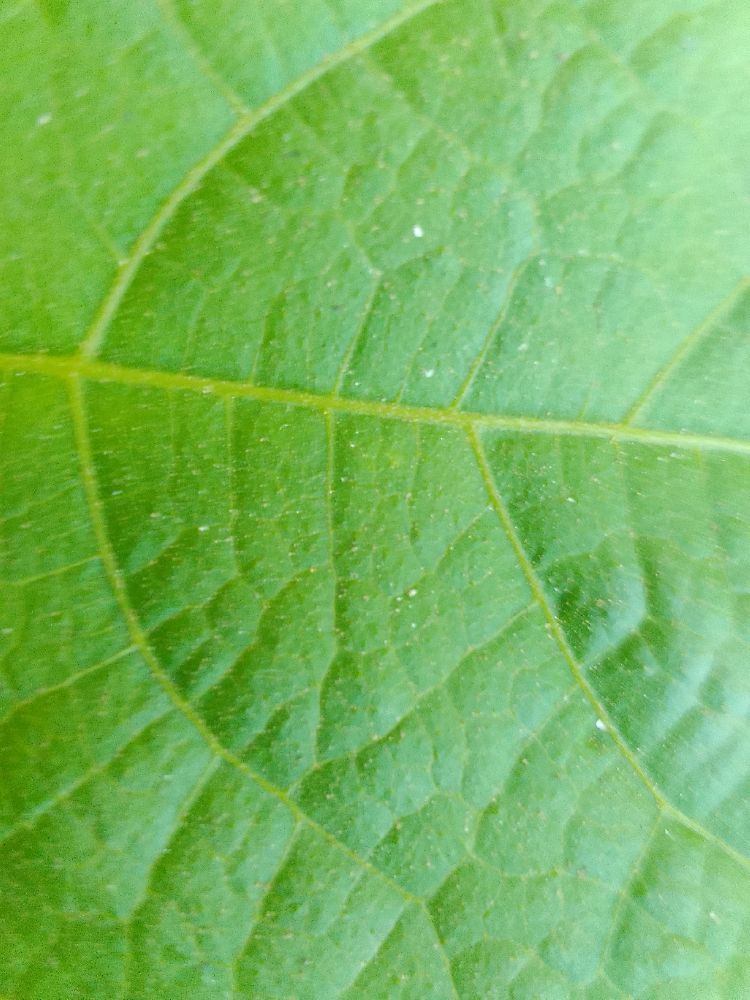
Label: healthy